Portable media player

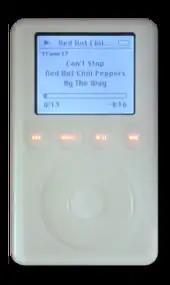
The third generation iPod, which stores audio files on a miniature hard disk drive.

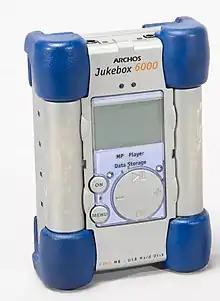
The Archos Jukebox 6000 released late 2001 was a DAP with a hard disk, one of the earliest of its kind.

PMPs may come in different form factors such as portrait styled, landscape styled, or keydrive type. Modular MP3 keydrive players are composed of two detachable parts: the head (or reader/writer) and the body (the memory). They can be independently obtained and upgradable (one can change the head or the body; i.e. to add more memory).Display sizes range all the way up to 7 inches (18 cm). Most screens come with a colour depth of 16-bit, but higher quality video-oriented devices may range all the way to 24-bit, otherwise known as true colour, with the ability to display 16.7 million distinct colours. Screens commonly have a matte finish but may also come in glossy to increase colour intensity and contrast. More and more devices are now also coming with touch screen as a form of primary or alternate input. This can be for convenience and/or aesthetic purposes. Certain devices, on the other hand, have no screen whatsoever, reducing costs at the expense of ease of browsing through the media library.